Qibla compass

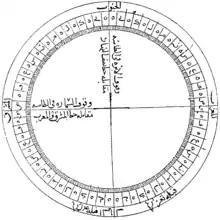
Al-Ashraf's diagram of the compass and Qibla. From MS Cairo TR 105, copied in Yemen, 1293 CE.

A qibla (qiblah) compass (sometimes also called qibla/qiblah indicator or "qiblanuma") is a modified compass used by Muslims to indicate the direction to face to perform prayers. In Islam, this direction is called qibla, and points towards the city of Mecca and specifically to the Kaaba. While the compass, like any other compass, points north, the direction of prayer is indicated by marks on the perimeter of the dial, corresponding to different cities, or by a second pointer set by the user according to their own location. To determine the proper direction, one has to know with some precision both the longitude and latitude of one's own location and those of Mecca, the city toward which one must face. Once that is determined, the values are applied to a spherical triangle, and the angle from the local meridian to the required direction of Mecca can be determined.